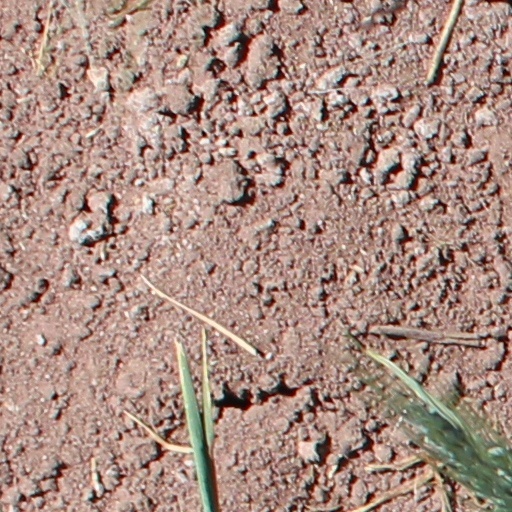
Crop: wheat